Ilya Rabinovich

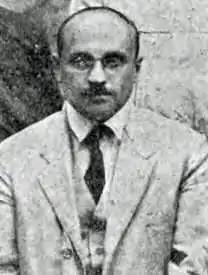
Ilya Rabinovich

Ilya Leontievich Rabinovich (11 May 1891 – 23 April 1942) was a Russian and later Soviet chess player, among the best in his country for three decades, from 1910 to 1940. His best result was a shared first place in the 9th Soviet Championship of 1934-35. He was also a chess writer.